Friedrich Kraus

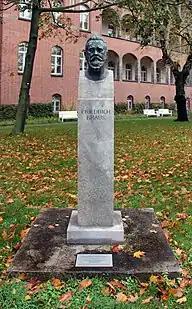

Friedrich Kraus (31 May 18581 March 1936) was an Austrian internist. He was born in Bodenbach, Bohemia and died in Berlin. He is remembered for his achievements in the field of electrocardiography and his work in colloid chemistry.